Tiv people

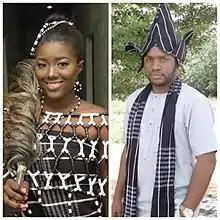

The Tiv use a style of performing arts called Kwagh-hir. It is a storytelling method which uses carved masks and puppetry as a form of masquerade. Masquerade is used as a way for individuals of Tiv culture to express themselves. The Tiv use this style as a way to hide their identity and take the role of spiritual beings known as adzov. The performers hide their identities, only to be revealed by their individual styles at the end of the performances.